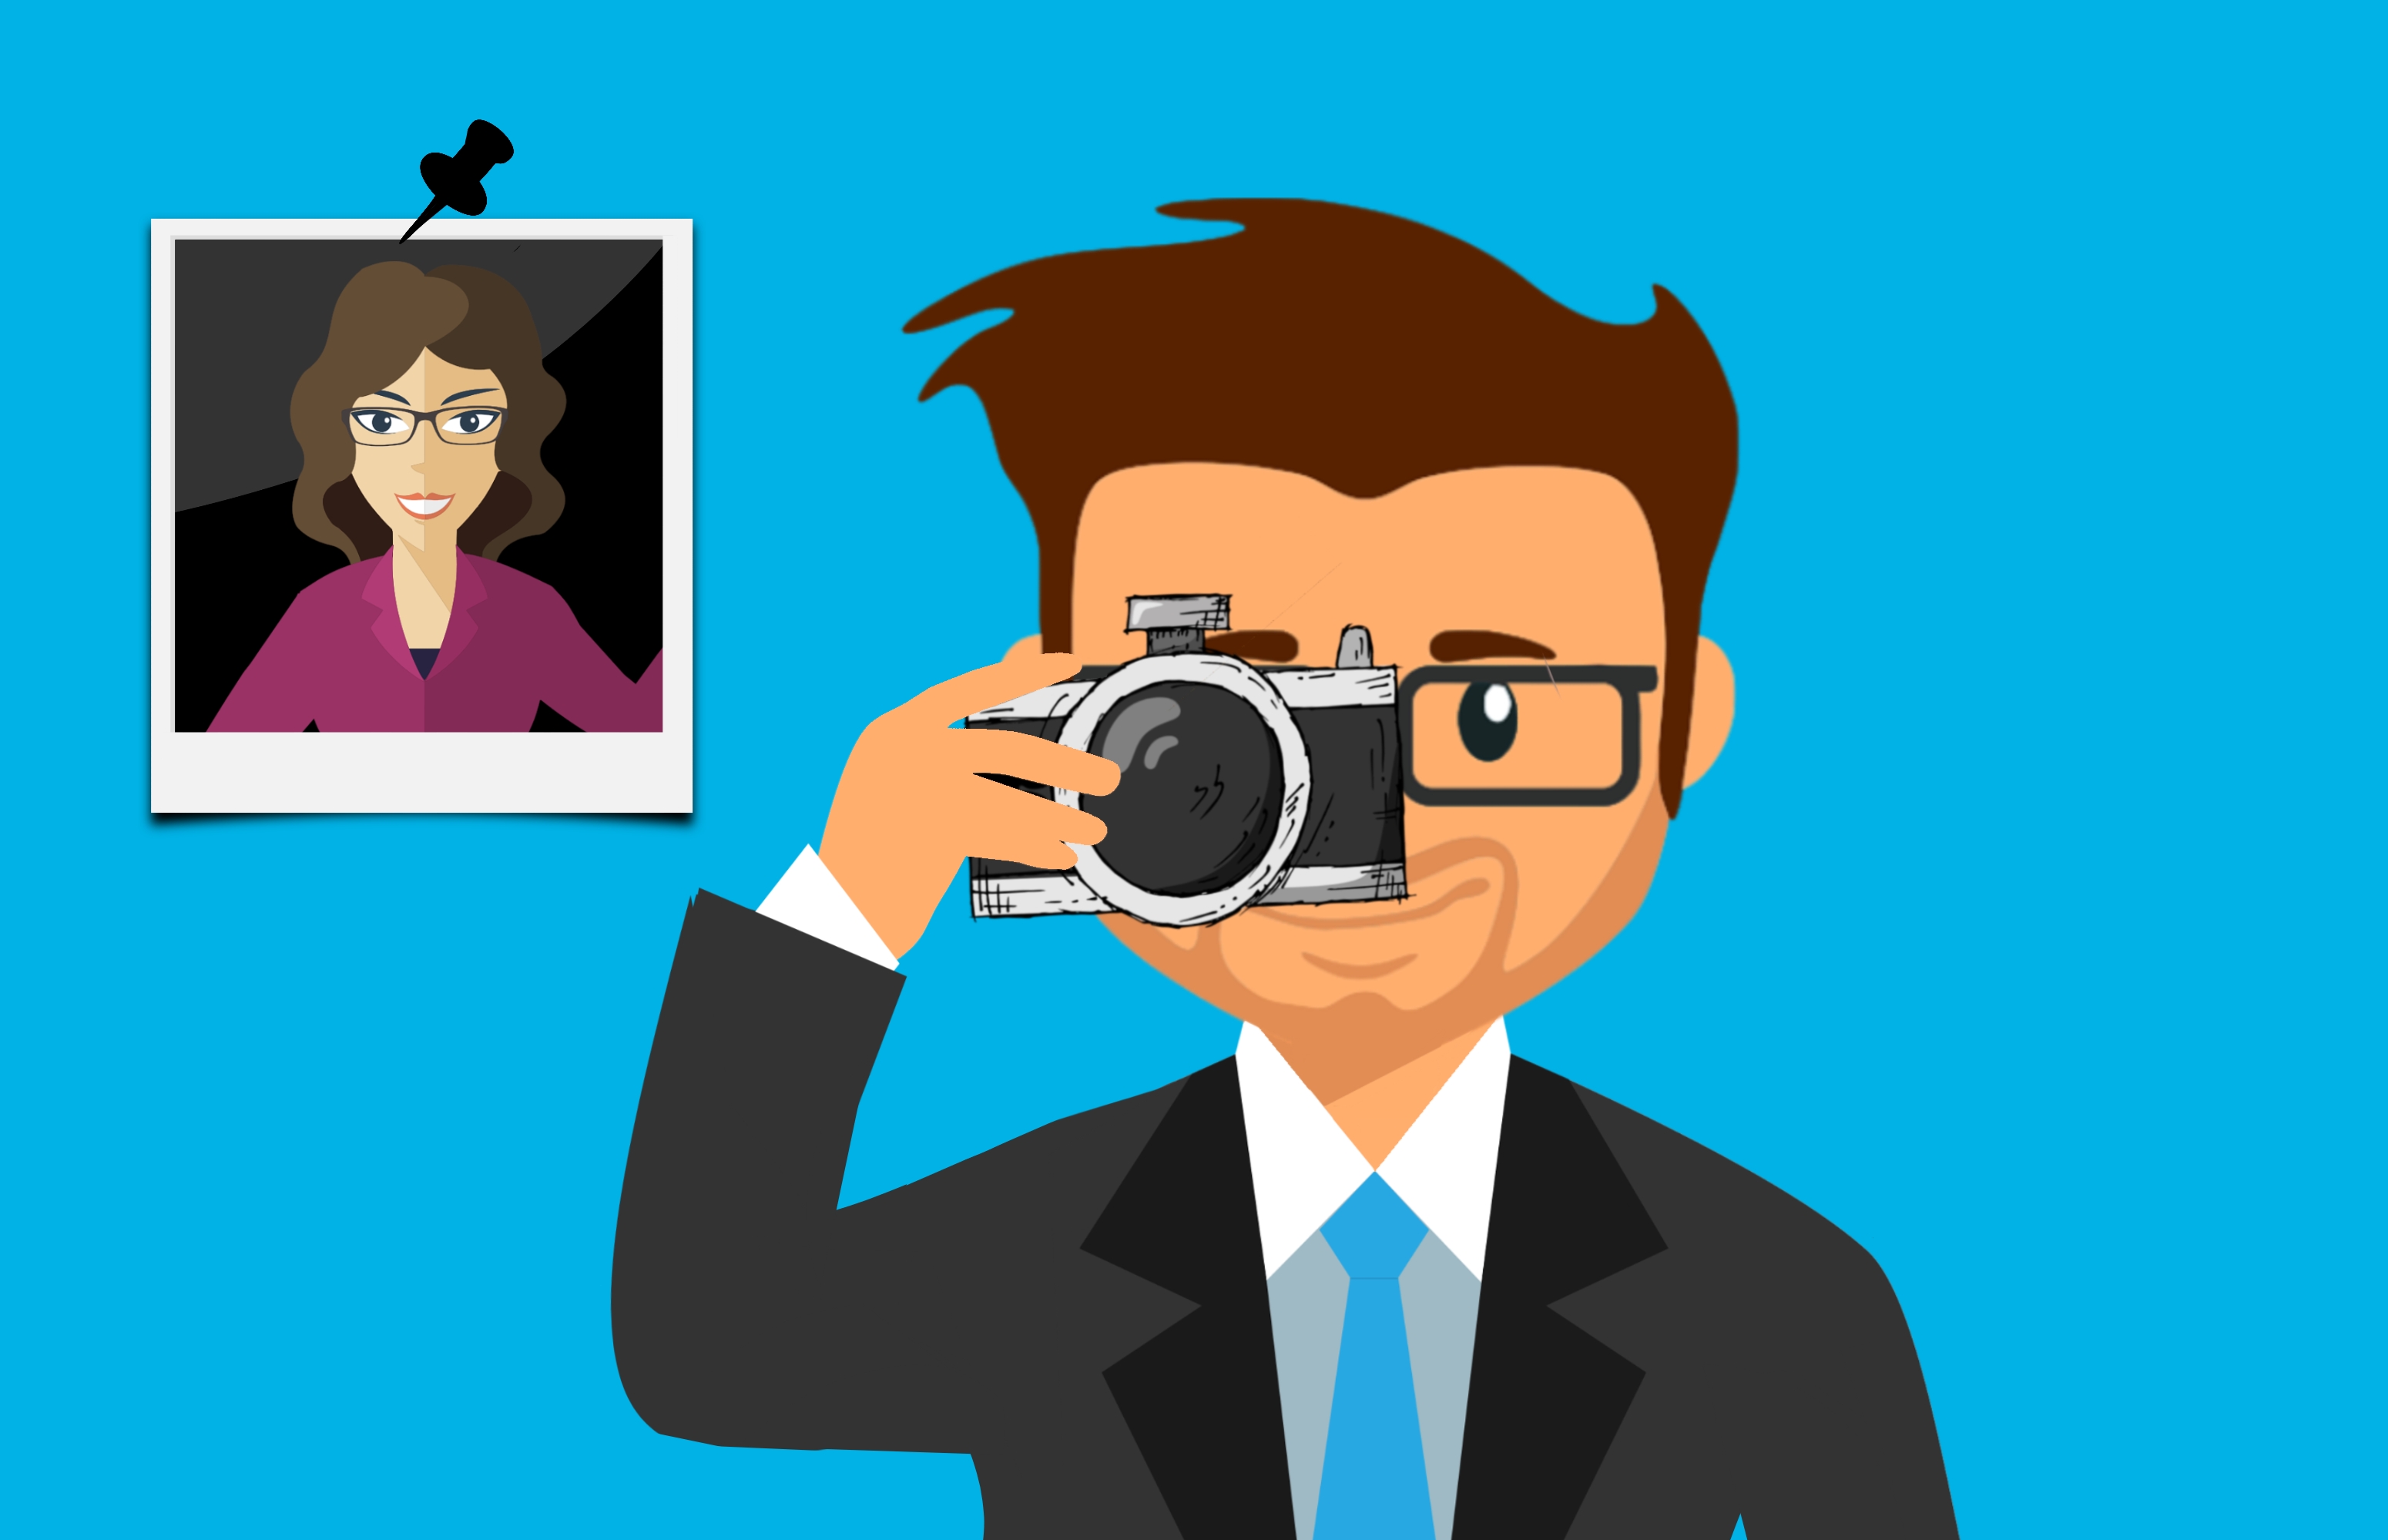
photographer, photo, camera, man, picture, wall, shoot, take, professional, journalist, reporter, equipment, zoom, character, photography, photograph, sample, work, lens, session, hobby, snapshot, cartoon, order, Animated cartoon, illustration, graphic design, art, technology, animation, glasses, selfie, style